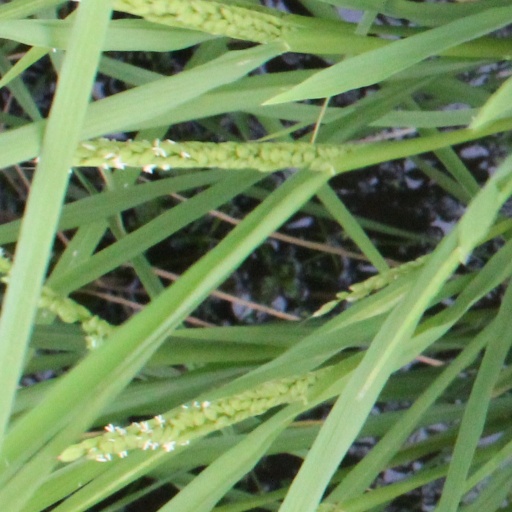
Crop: rice